Selenium rectifier

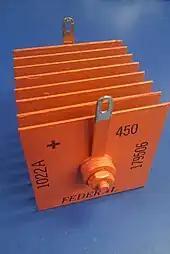

A selenium rectifier is a type of metal rectifier, invented in 1933. They were used in power supplies for electronic equipment and in high-current battery-charger applications until they were superseded by silicon diode rectifiers in the late 1960s. The arrival of the alternator in some automobiles was the result of compact, low-cost, high-current silicon rectifiers. These units were small enough to be inside the alternator case, unlike the selenium units that preceded silicon devices.